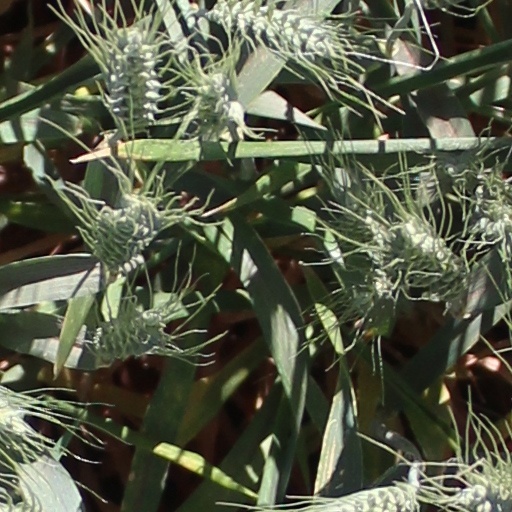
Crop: wheat